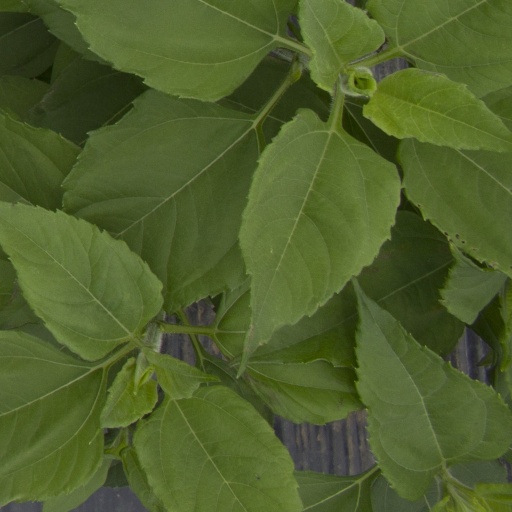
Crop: Jerusalem artichoke